Berlyn Brixner

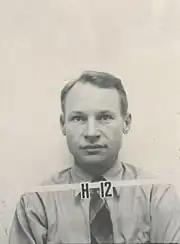
Brixner's Los Alamos badge

Brixner attended the University of Texas at Austin for four years without earning a degree, then worked and studied photography under Willis W. Waite, who operated a pathology laboratory in El Paso. In 1936, Brixner worked as a regional photographer with the Soil Conservation Service at its four-state headquarters in Albuquerque, New Mexico. He married his first wife, Betty, around 1940. His two daughters, Annette (born 1942) and Kathleen (born 1943) were born in Albuquerque. During World War II, he was hired at the Los Alamos National Laboratory to work on photography problems connected with the Manhattan Project in the Optics Engineering and High Speed Photography Group in Los Alamos under the direction of Professor Julian Mack, the group invented and constructed extremely high speed cameras.